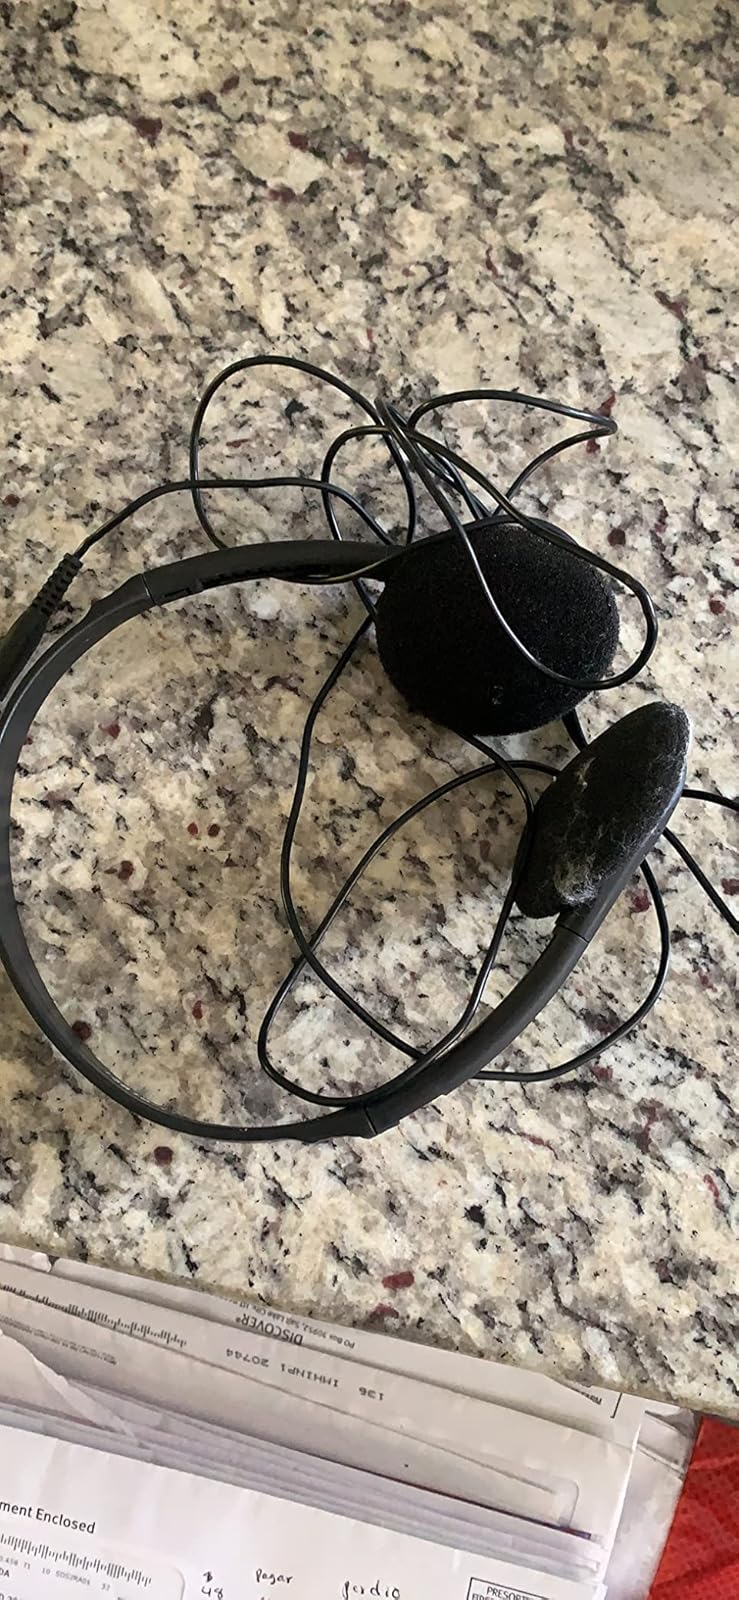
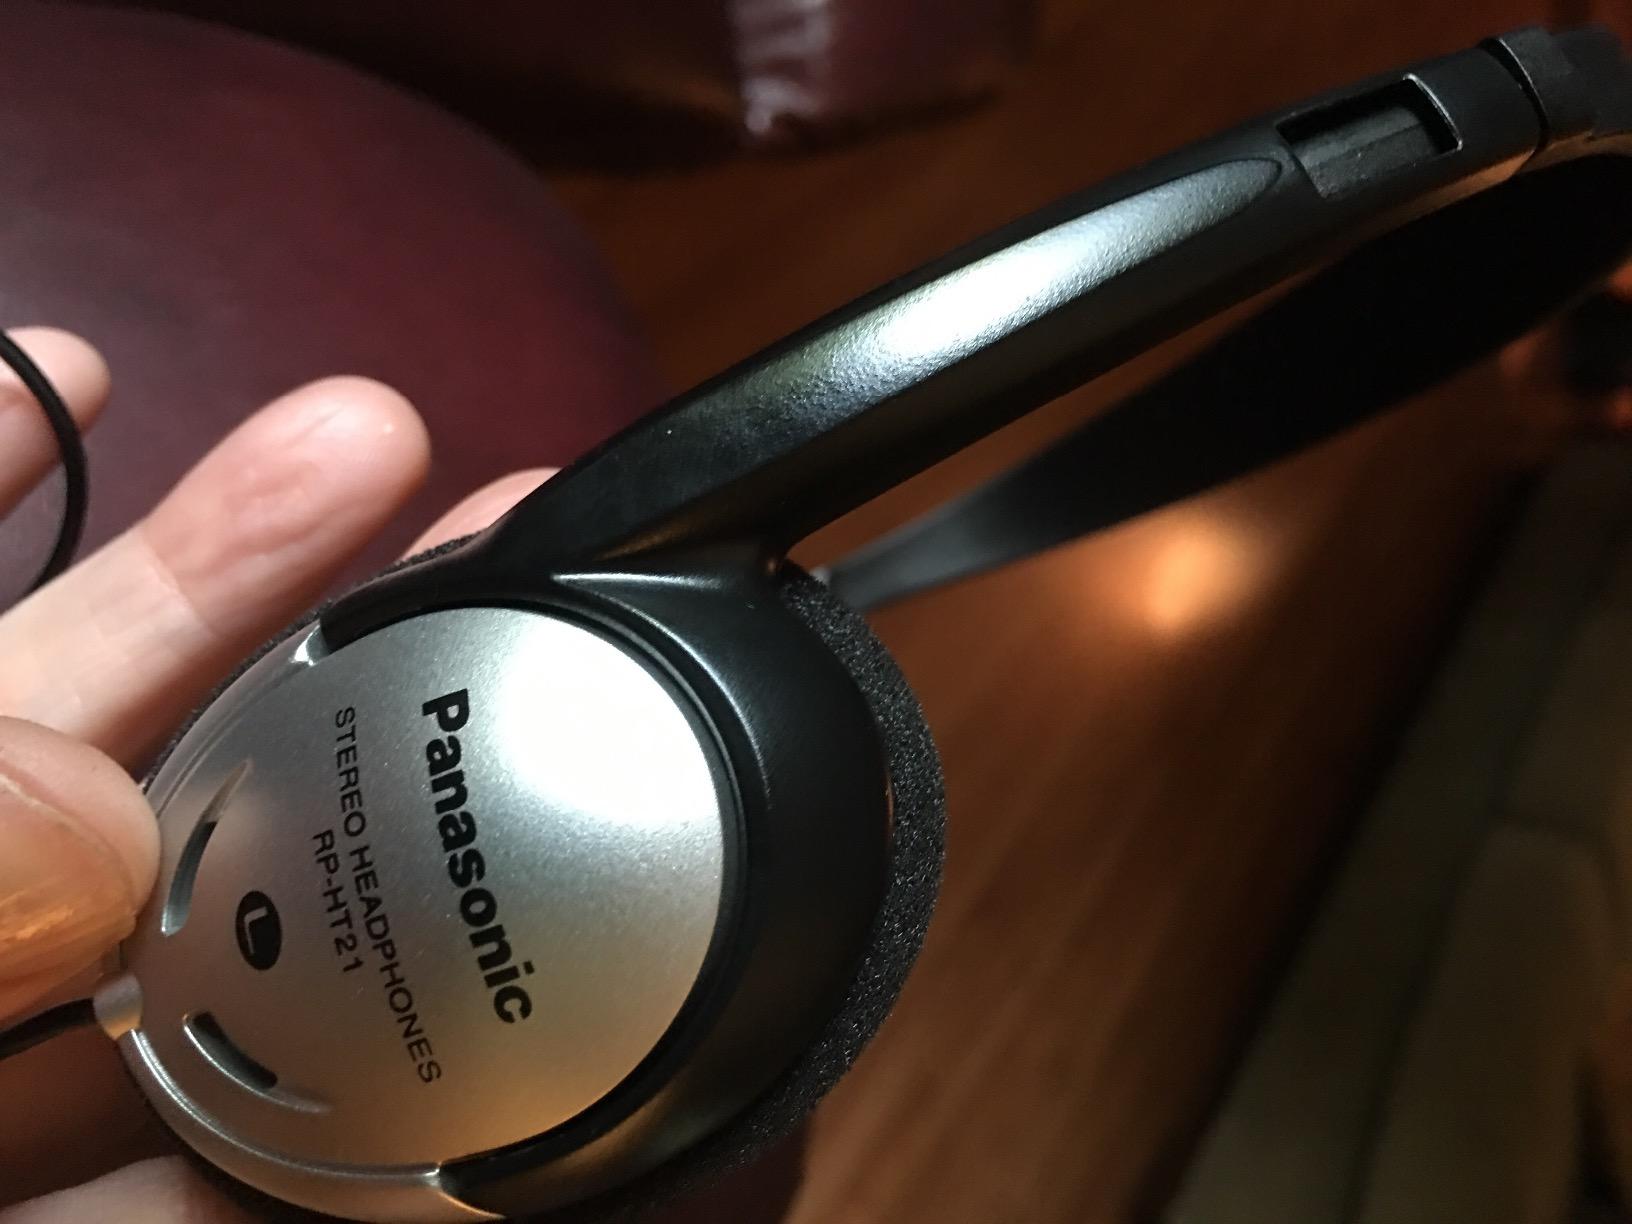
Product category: headphones
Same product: yes